Suppression of enemy air defenses

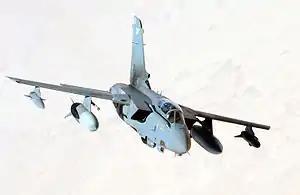
Tornado GR4 "ZA557" of No. XV (Reserve) Squadron in flight over Iraq during Operation Telic, August 2004

At the onset of the Iraq War, Iraq's IADS was a fraction of what it had been during the Gulf War, though it was still one of the densest defense networks in the world. Over 200 SAM systems were still operational, mainly the older SA-2s, SA-3s and SA-6s, along with over 2,000 MANPADS and large numbers of AA guns. Improvements had been made to Kari, including greater usage of fiber optic cables, and more advanced equipment such as GPS guidance jammers were acquired. In addition to the ADOC and four original SOCs, a fifth SOC was created in Baghdad and specifically assigned to defend Saddam's palaces, the Republican Guards, and key security facilities.